Use of assisted reproductive technology by LGBTQ people

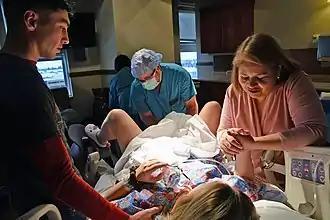
Surrogate parents attending birth

Surrogacy is a process in which a woman carries and delivers a child for a couple or an individual. This can be an "arrangement" supported by a legal agreement where the surrogate may or may not be compensated. Surrogacy is the most common form of accessing parenthood because it is less complicated due to the biological connection made between parent and child. LGBTQ+ individuals may seek surrogacy when they are in need for someone else to serve as the gestational carrier of their biological child. Recently, traveling for couples outside of the US to seek surrogacy is rising. Usually these commercial services cater only white, wealthy parents-to-be. In some countries it is illegal to pay surrogates, but the debate is that unpaid surrogacy can take place.